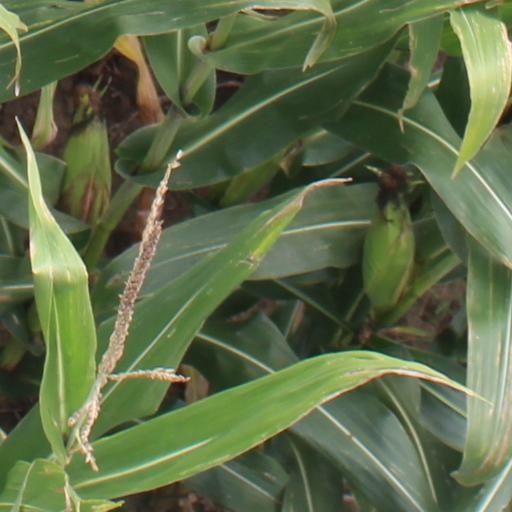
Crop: maize; corn